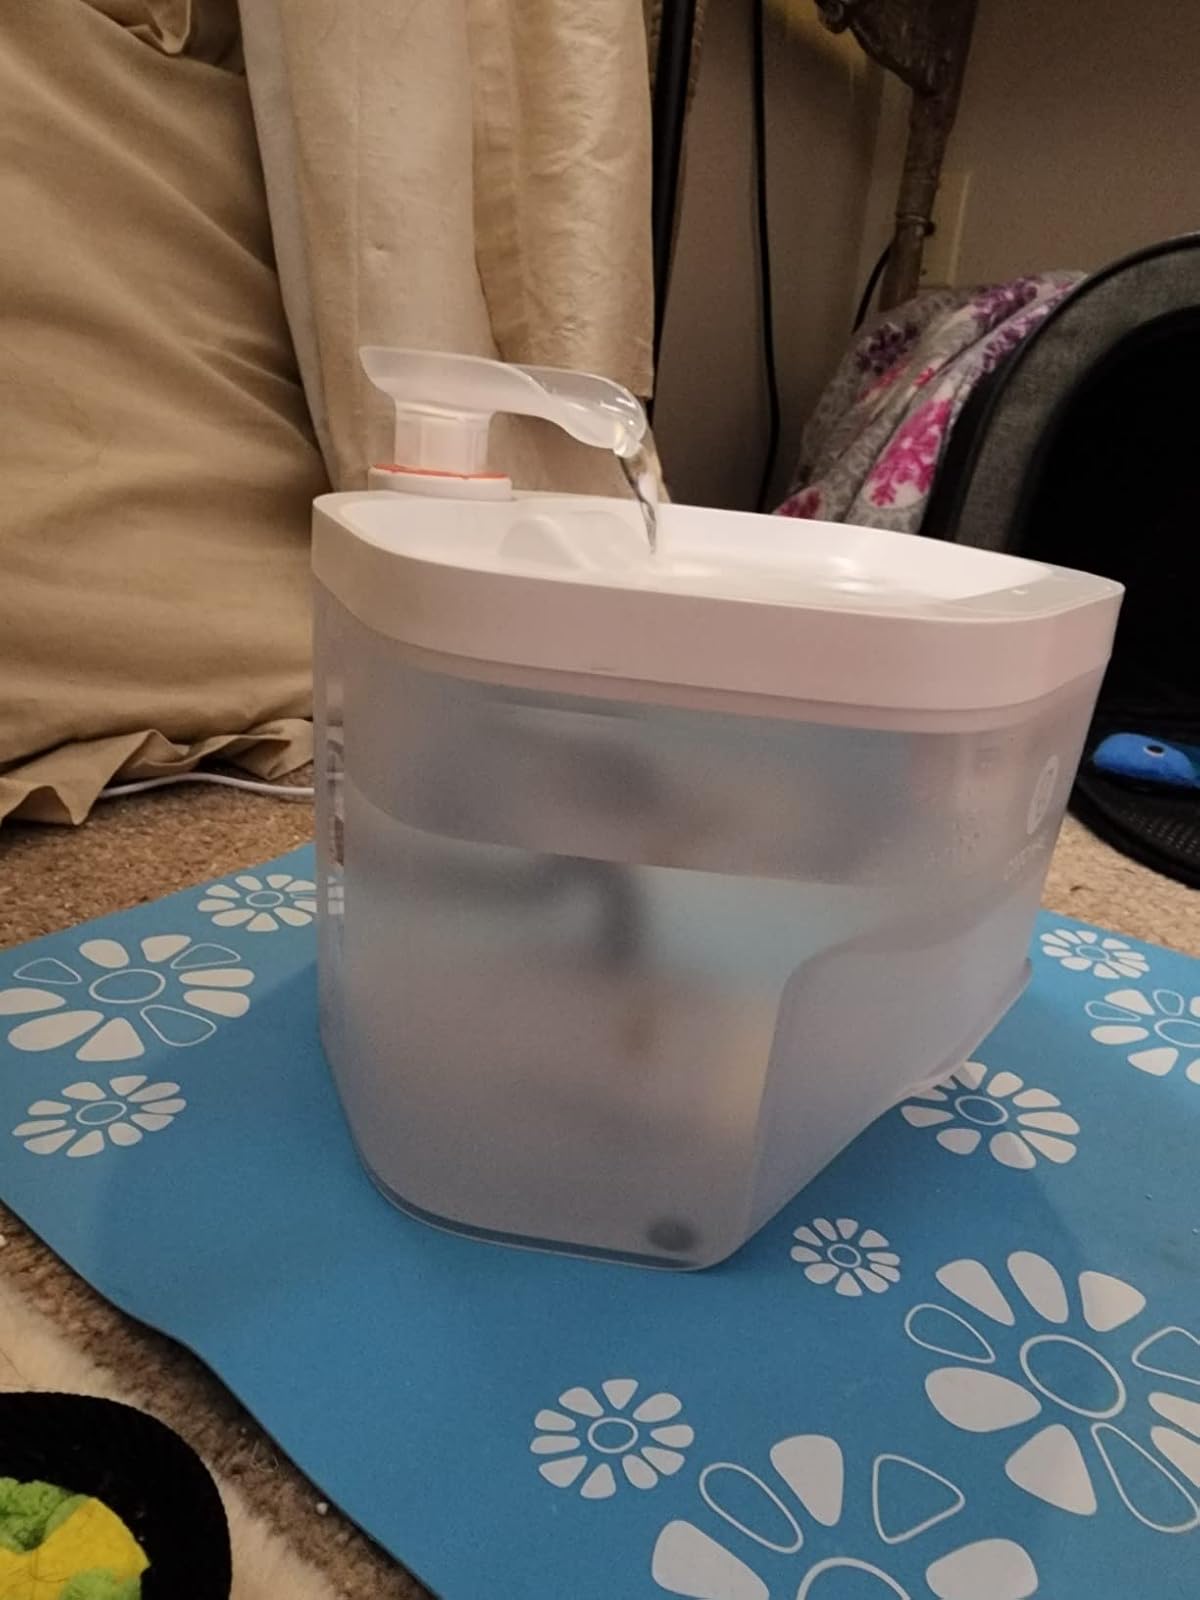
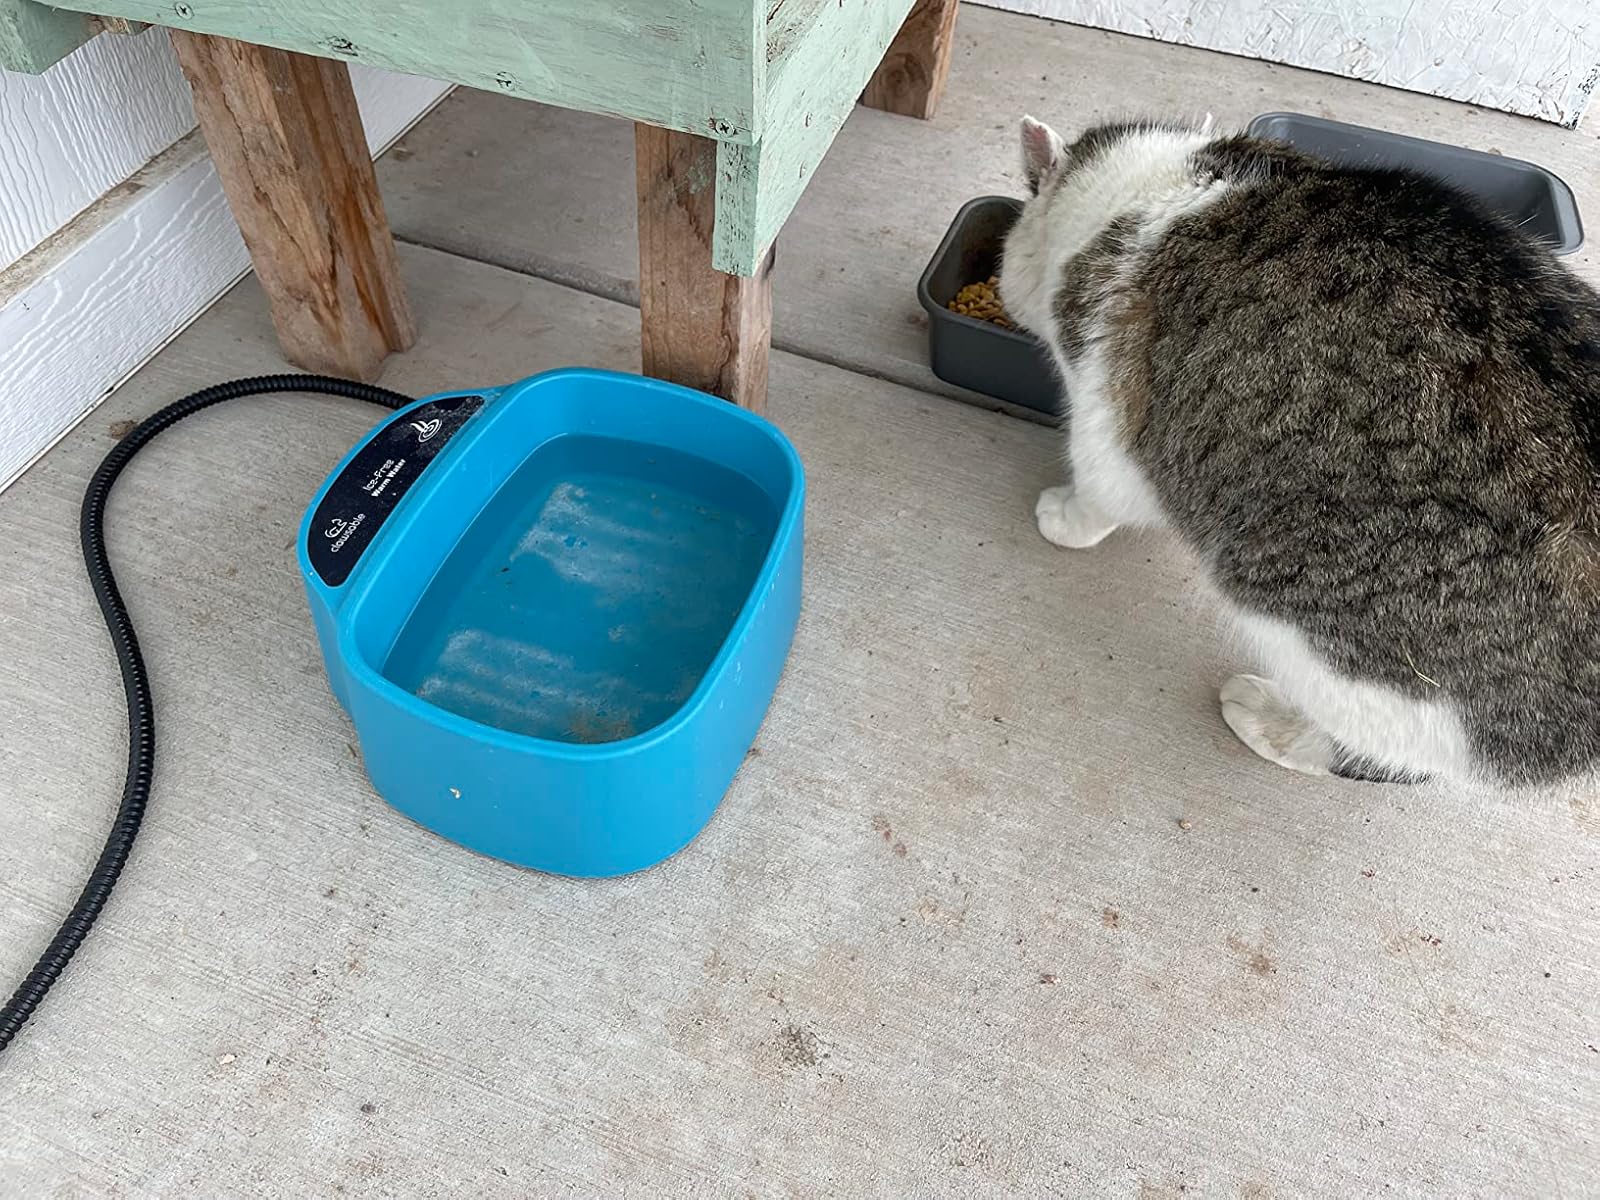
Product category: items_bowl
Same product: no